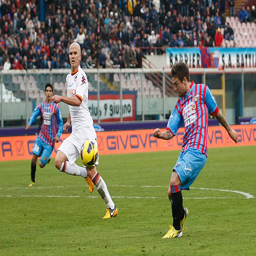
footballer scores his team 's opening goal during the match .